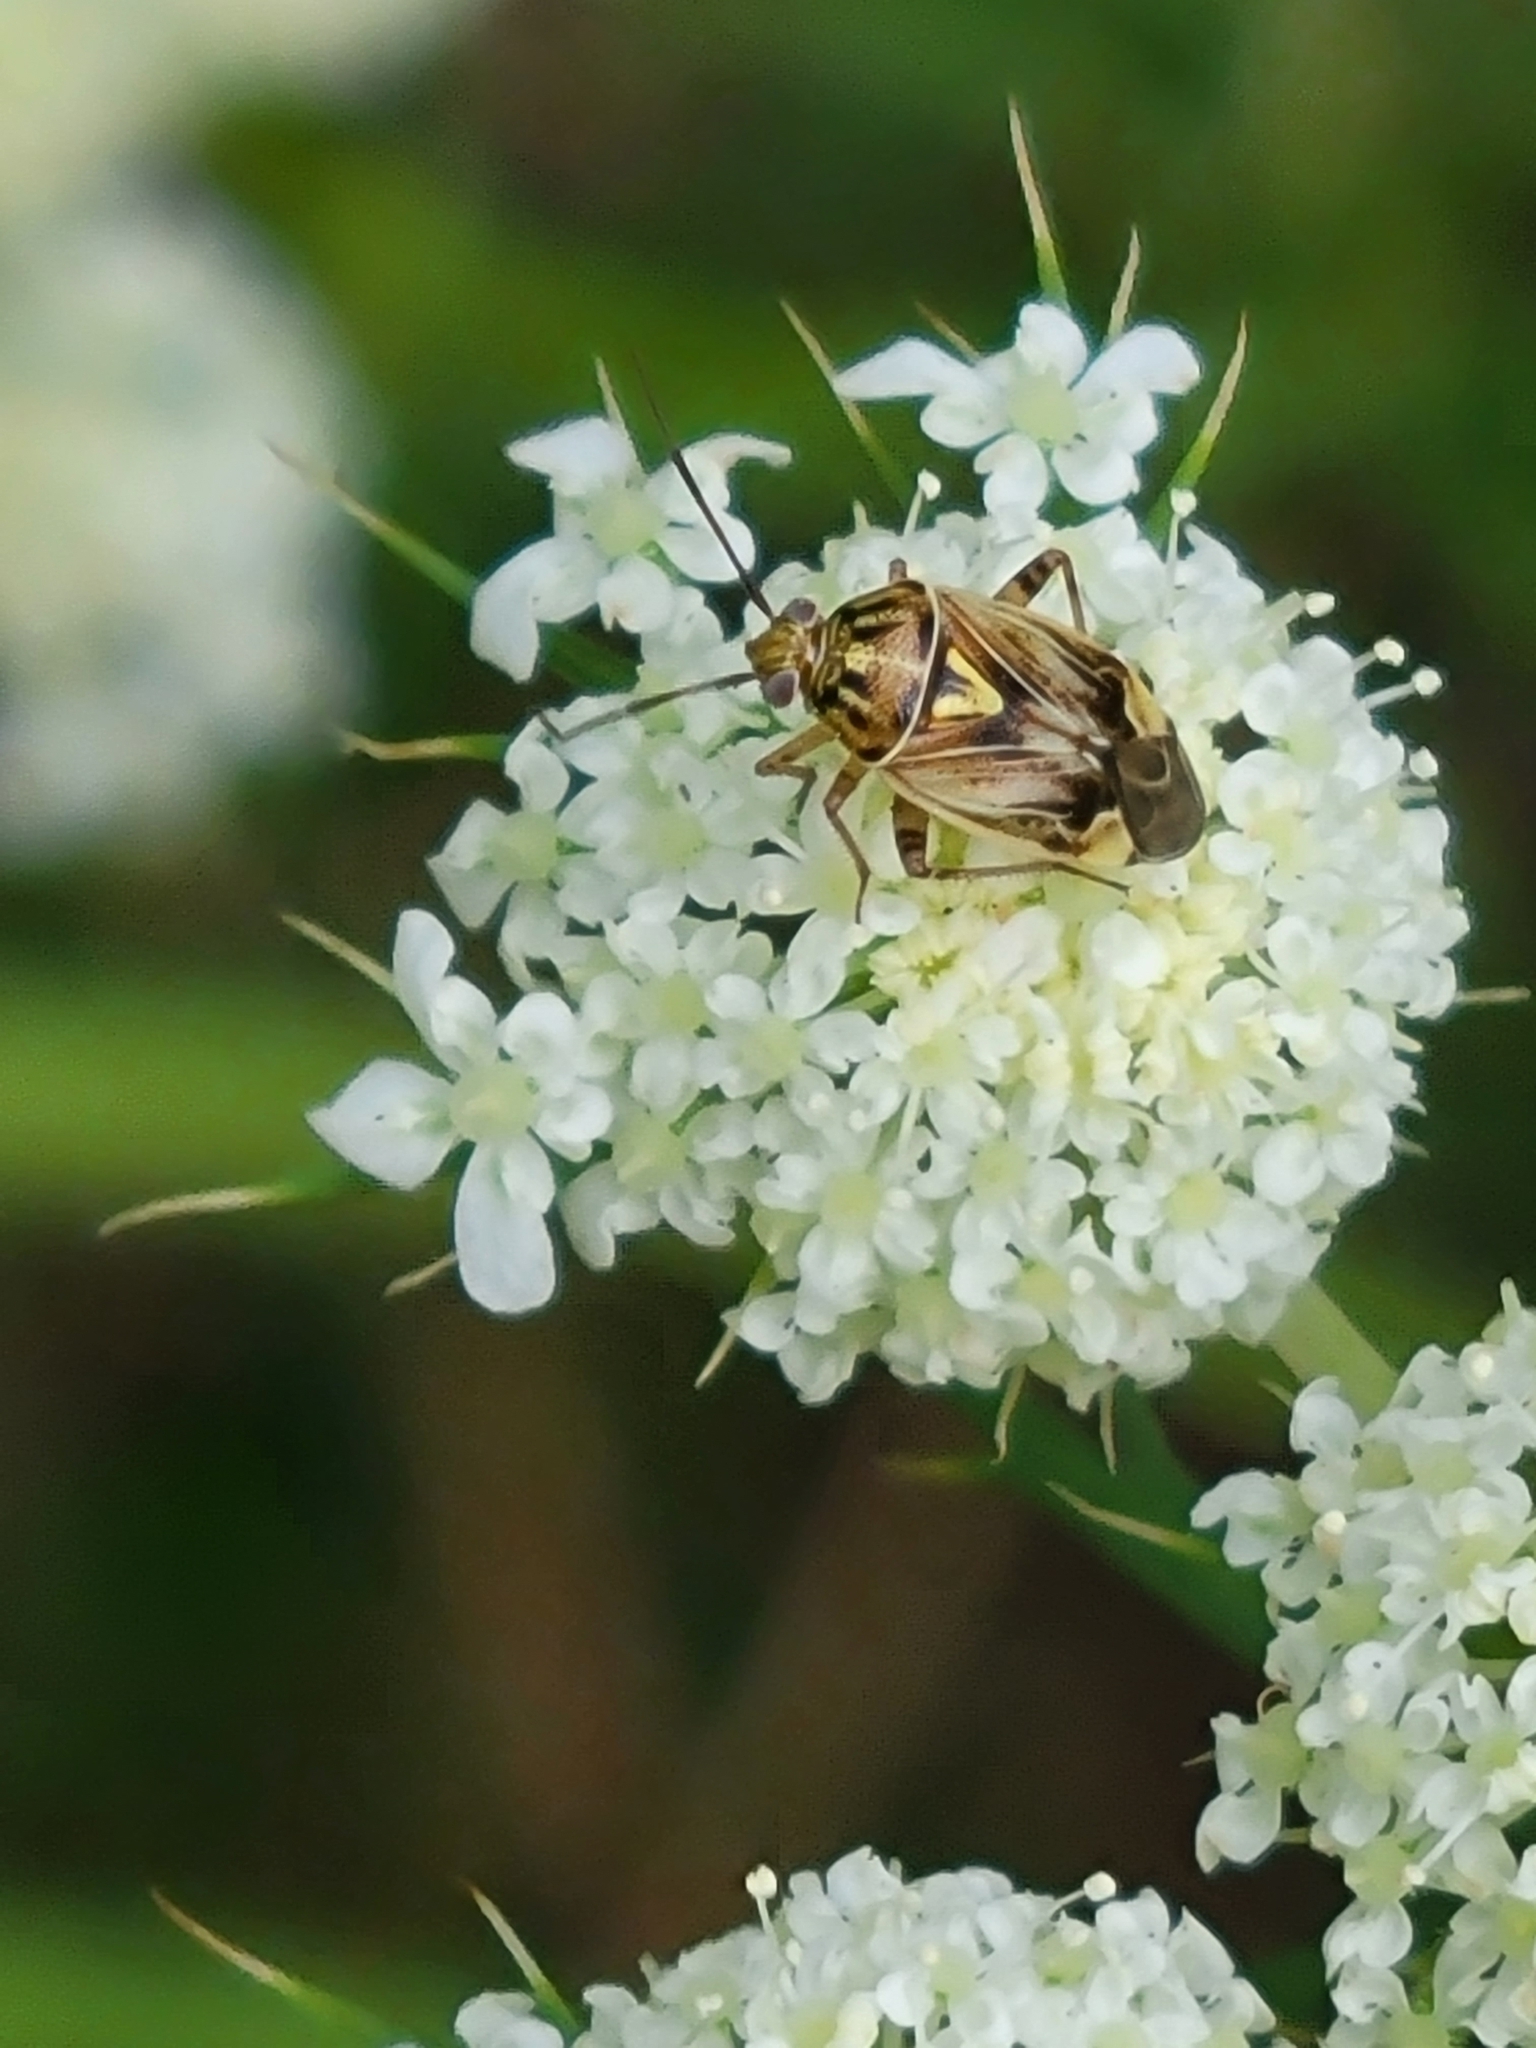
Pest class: lygus_bug